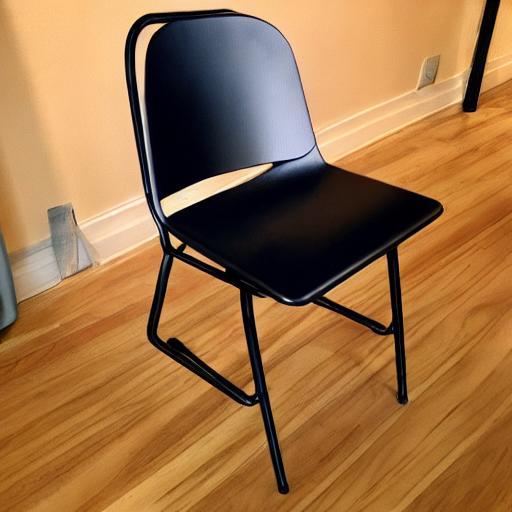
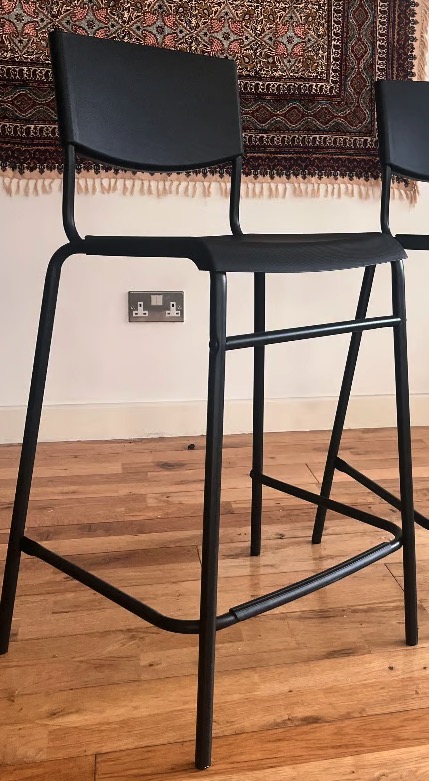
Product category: stool
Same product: no